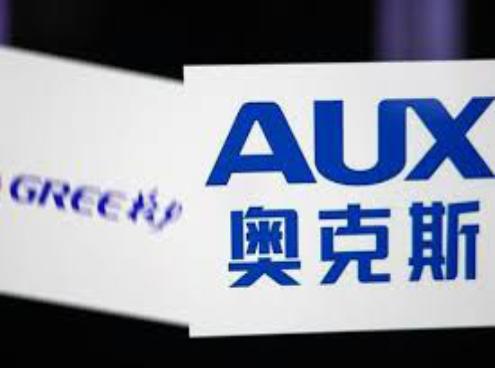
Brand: auxx-2
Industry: Electronic